Trinity Episcopal Church (Apalachicola, Florida)

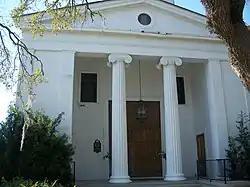
Trinity Episcopal Church

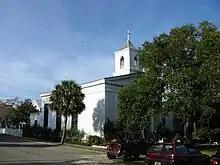
Trinity Episcopal Church

Trinity Episcopal Church, originally known as Christ Church, is a historic house of worship in Apalachicola, Florida, United States, located at the corner of Avenue D and 6th Street (Gorrie Square). On June 30, 1972, it was added to the U.S. National Register of Historic Places.